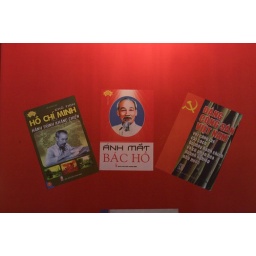
Communist books in bookstore window